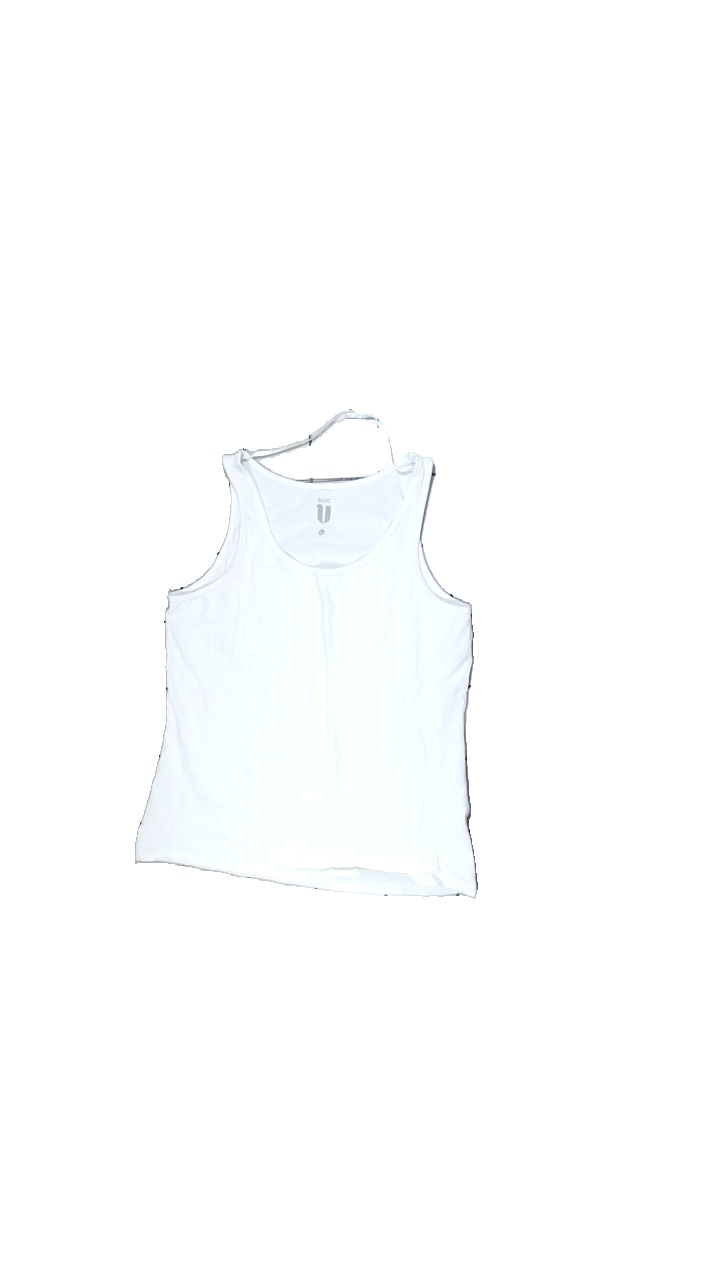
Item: Tank Top (Ladies)
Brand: Basic U
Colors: White
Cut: Tight
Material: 100% cotton
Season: All
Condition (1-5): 4
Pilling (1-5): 5
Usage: Reuse
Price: <50